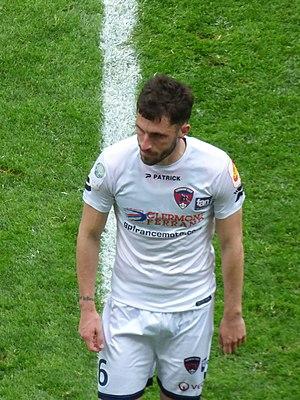
Jason Berthomier après le match RC Lens / Clermont Foot 63, comptant pour la 36ème journée du championnat de France de football de Ligue 2 2018-2019, le 4 mai 2019, au stade Bollaert-Delelis.
Jason Berthomier, né le 6 janvier 1990 à Montluçon, est un footballeur français qui évolue au poste de milieu de terrain offensif au Clermont Foot.